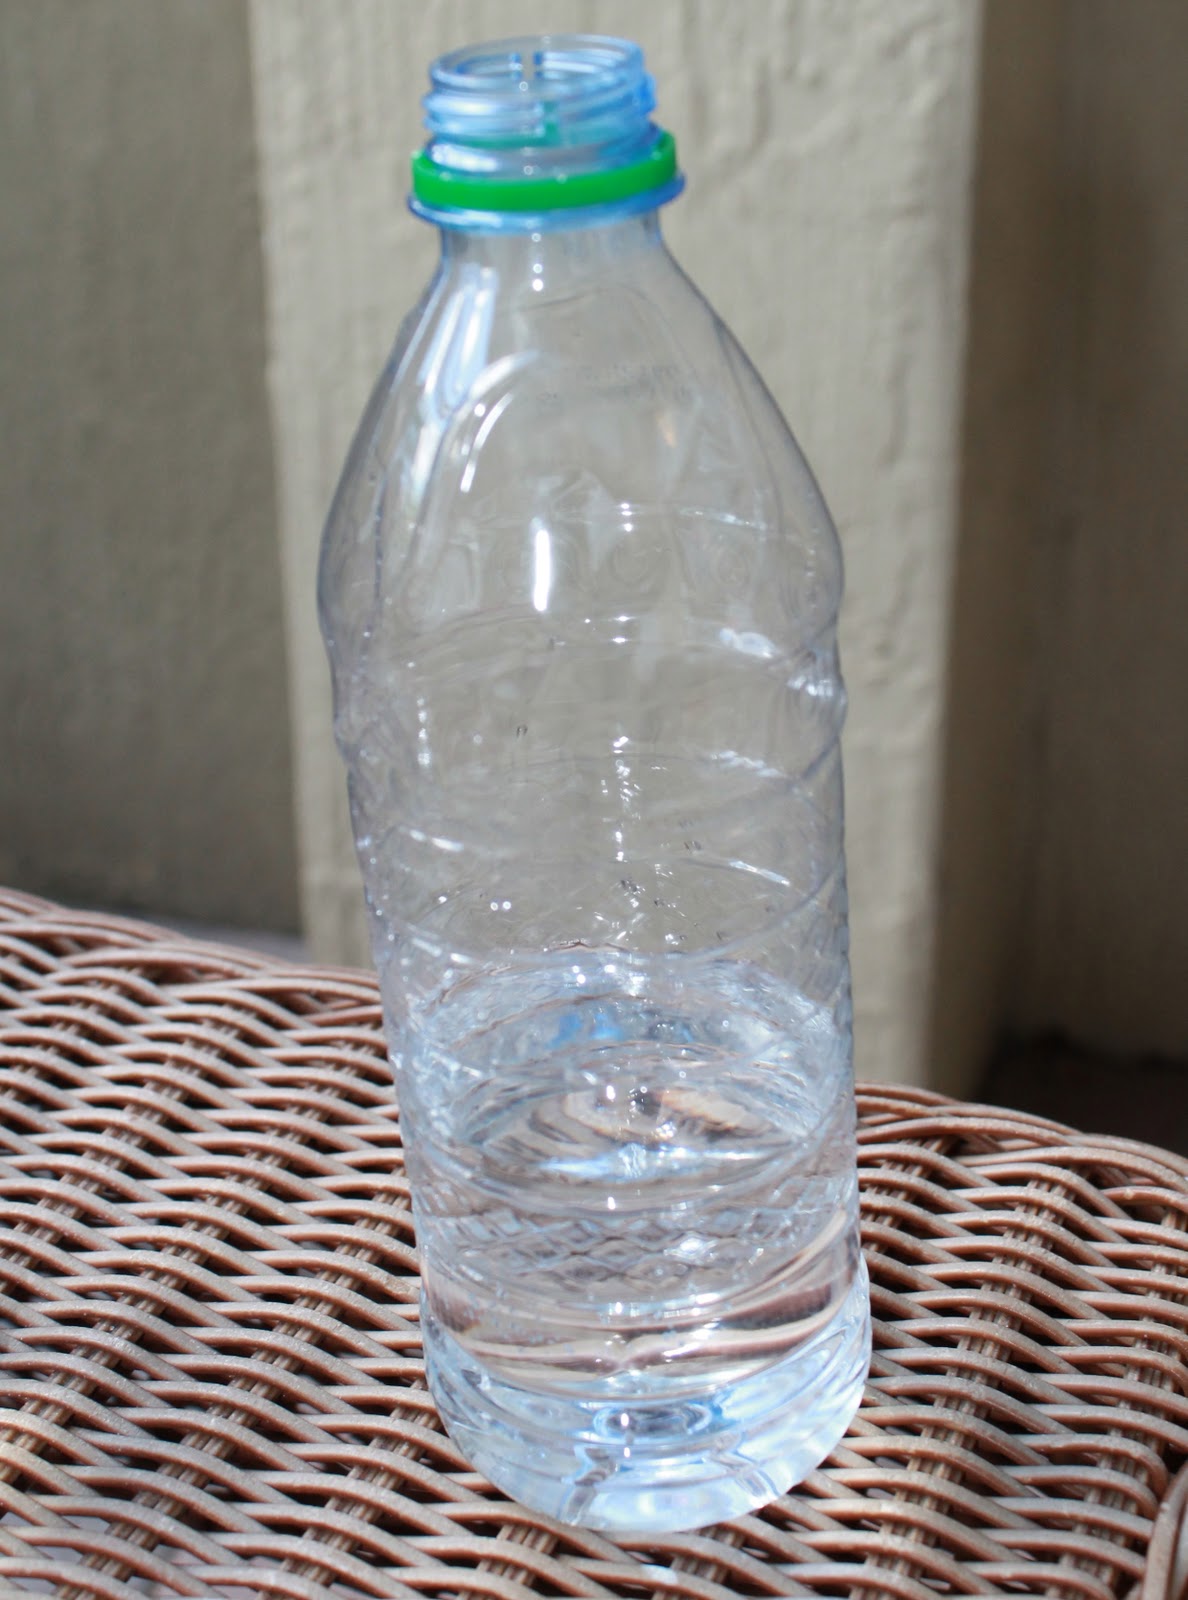
Waste category: plastic